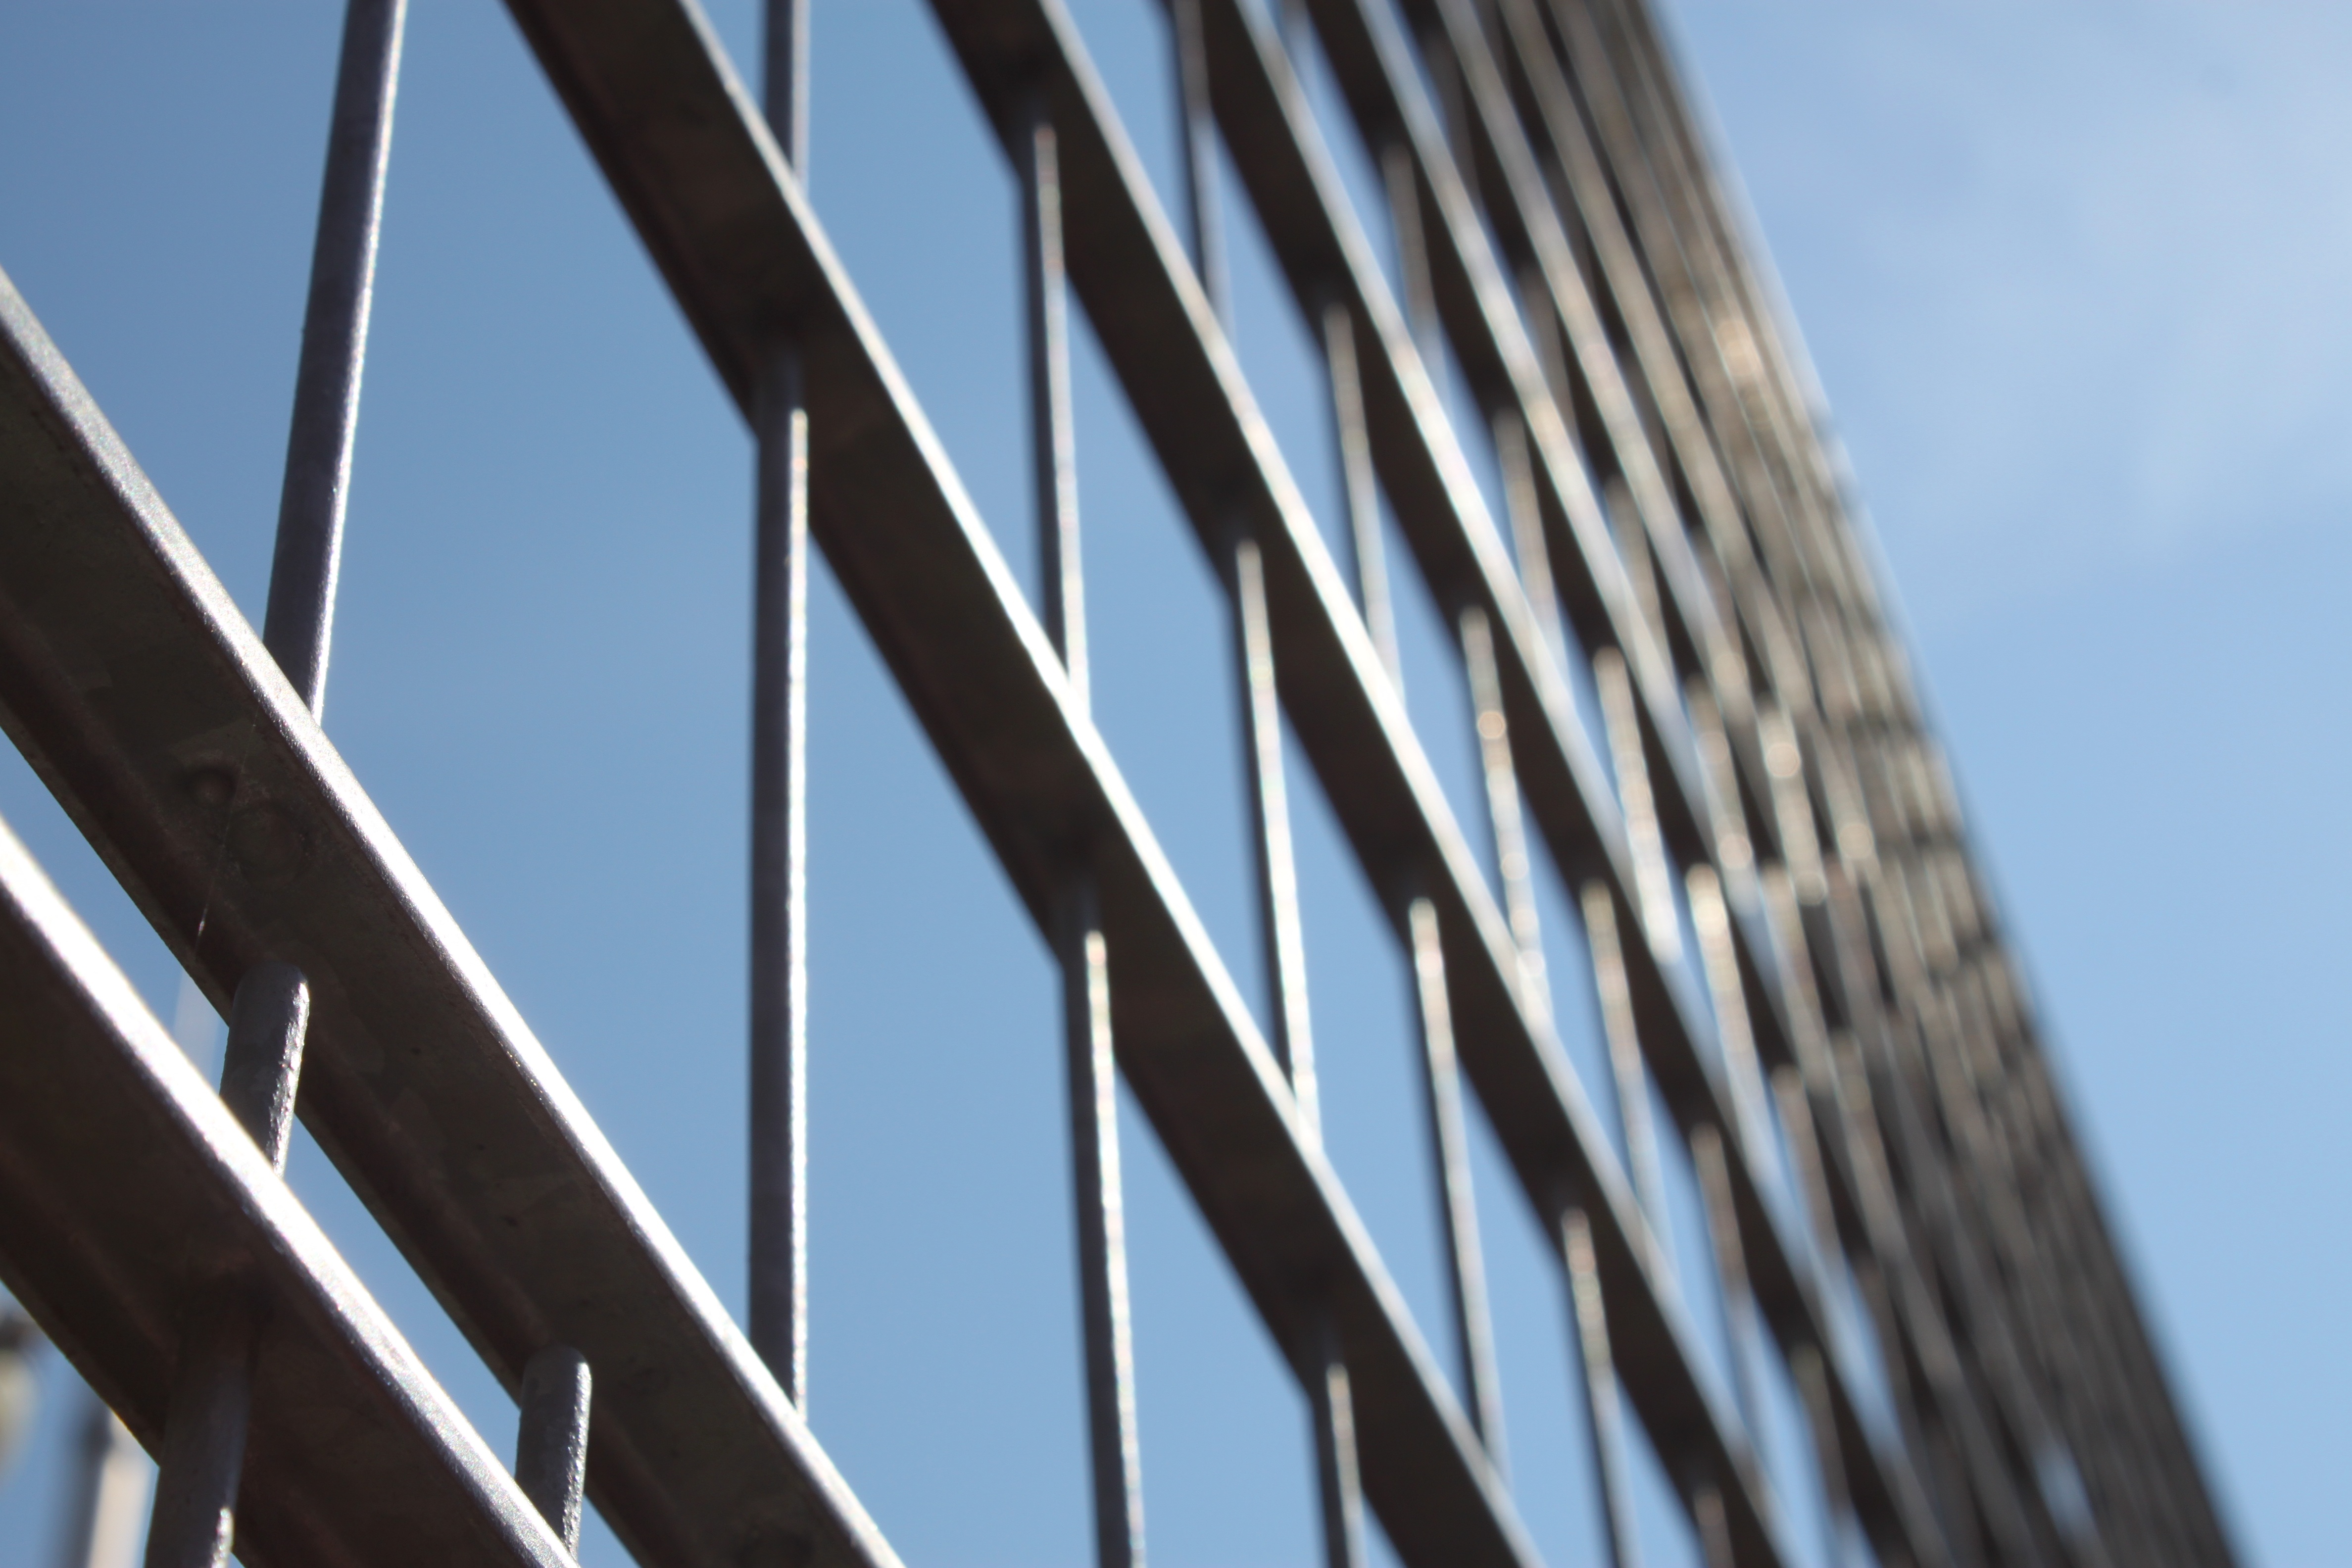
fence, sky, sun, skyscraper, summer, line, mast, facade, heat